Ski jumping at the 2020 Winter Youth Olympics – Mixed team normal hill

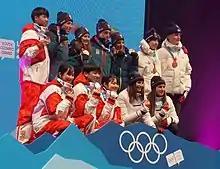

The mixed team ski jumping event at the 2020 Winter Youth Olympics was held on 20 January at the Les Tuffes Nordic Centre.